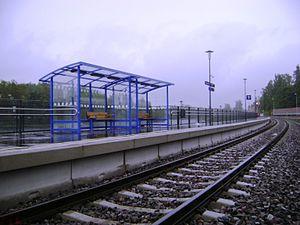
La Voie ferrée Huutokoski–Parikkala est une voie ferroviaire du réseaux de chemin de fer finlandais qui va de Huutokoski à Parikkala.
La gare de Savonlinna est une gare ferroviaire finlandaise située à Savonlinna.